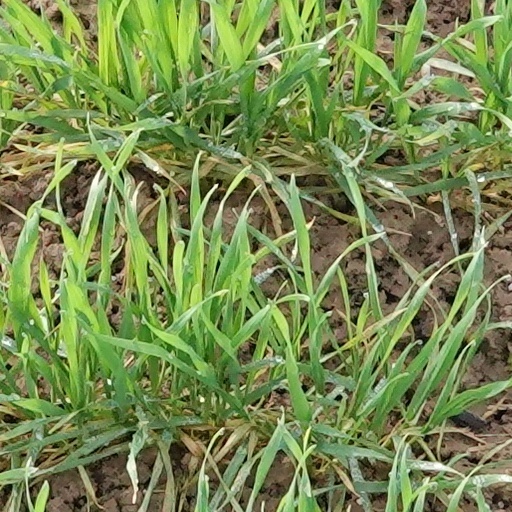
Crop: wheat